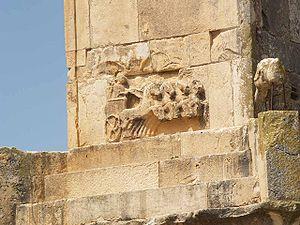
Dougga
Dougga ou Thugga est un site archéologique situé dans la délégation de Téboursouk au Nord-Ouest de la Tunisie.
Le mausolée libyco-punique de Dougga, appelé aussi mausolée d'Atban, est l'une des pièces maîtresses du site archéologique de Dougga en Tunisie. Il s'agit de l'un des très rares exemples d'architecture royale numide en bon état de conservation, un autre exemple se situant à Sabratha dans l'actuelle Libye. Il est daté du IIᵉ siècle av. J.-C..